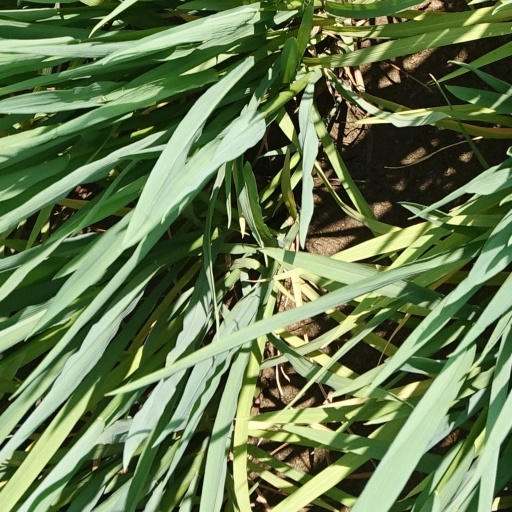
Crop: rice